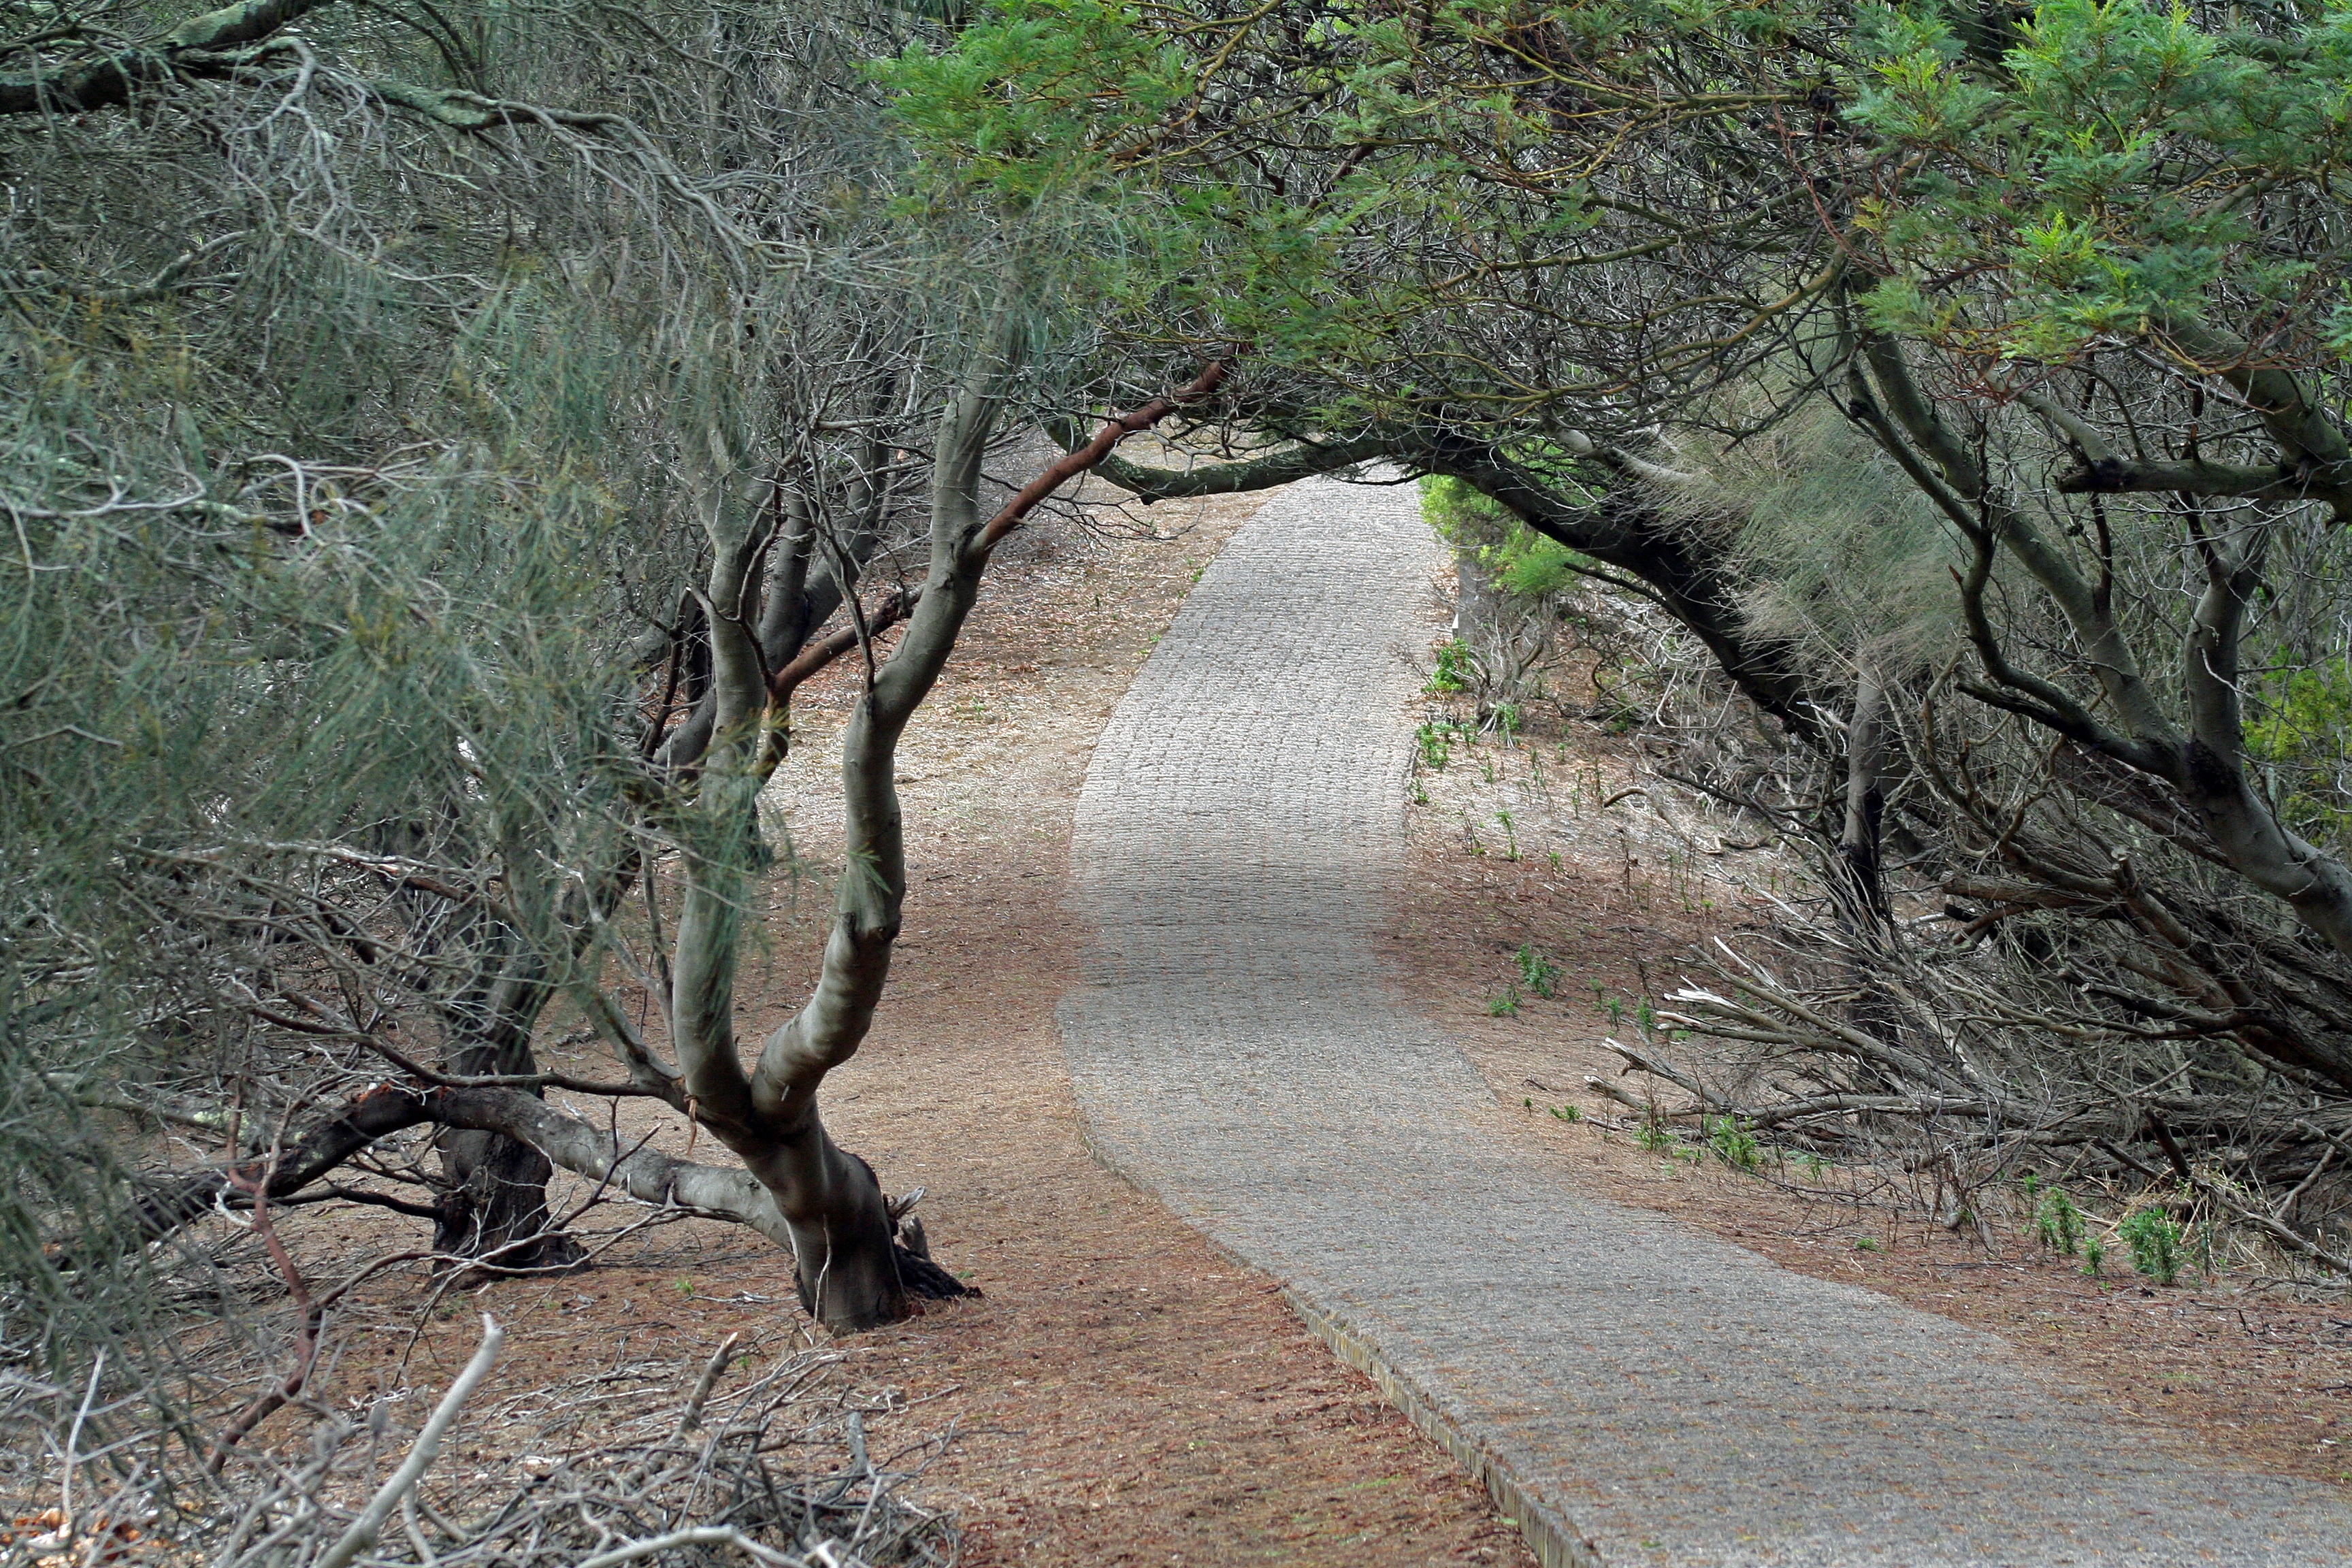
tree, forest, wilderness, branch, plant, trail, flower, wildlife, stream, flora, shrub, woodland, woody plant